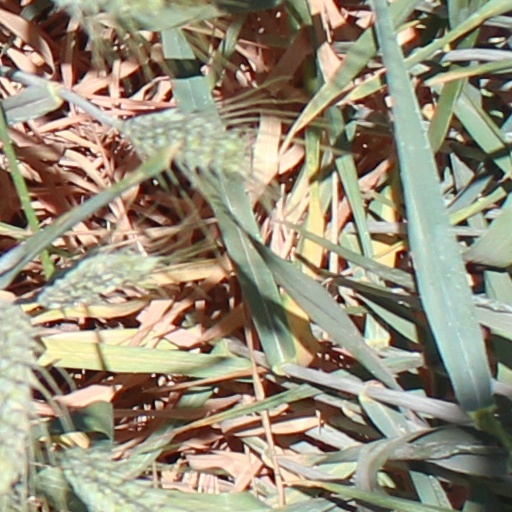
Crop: wheat